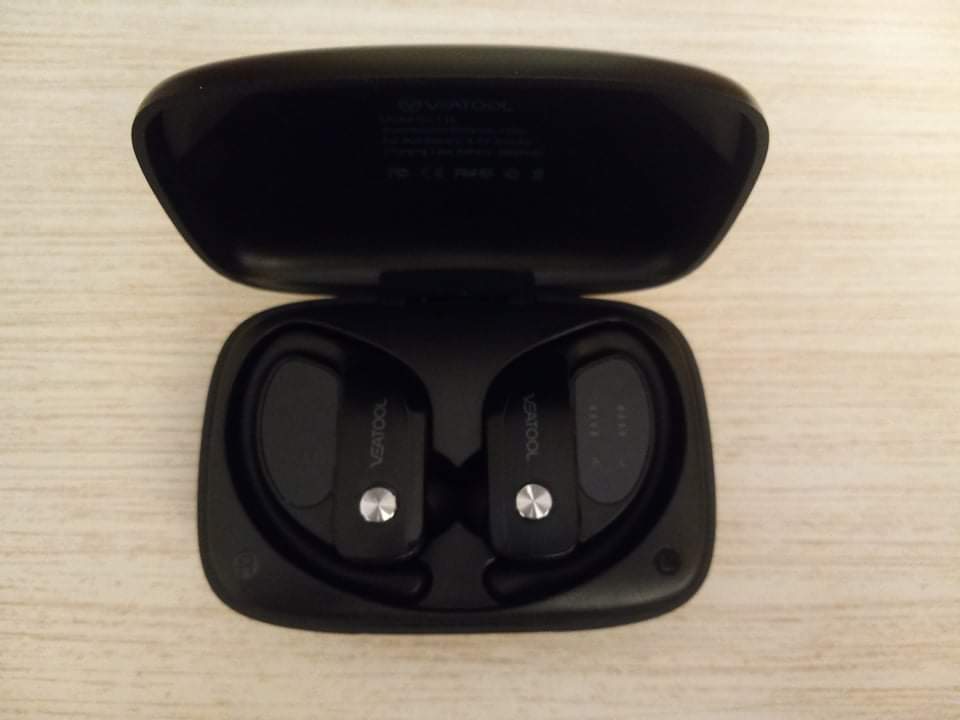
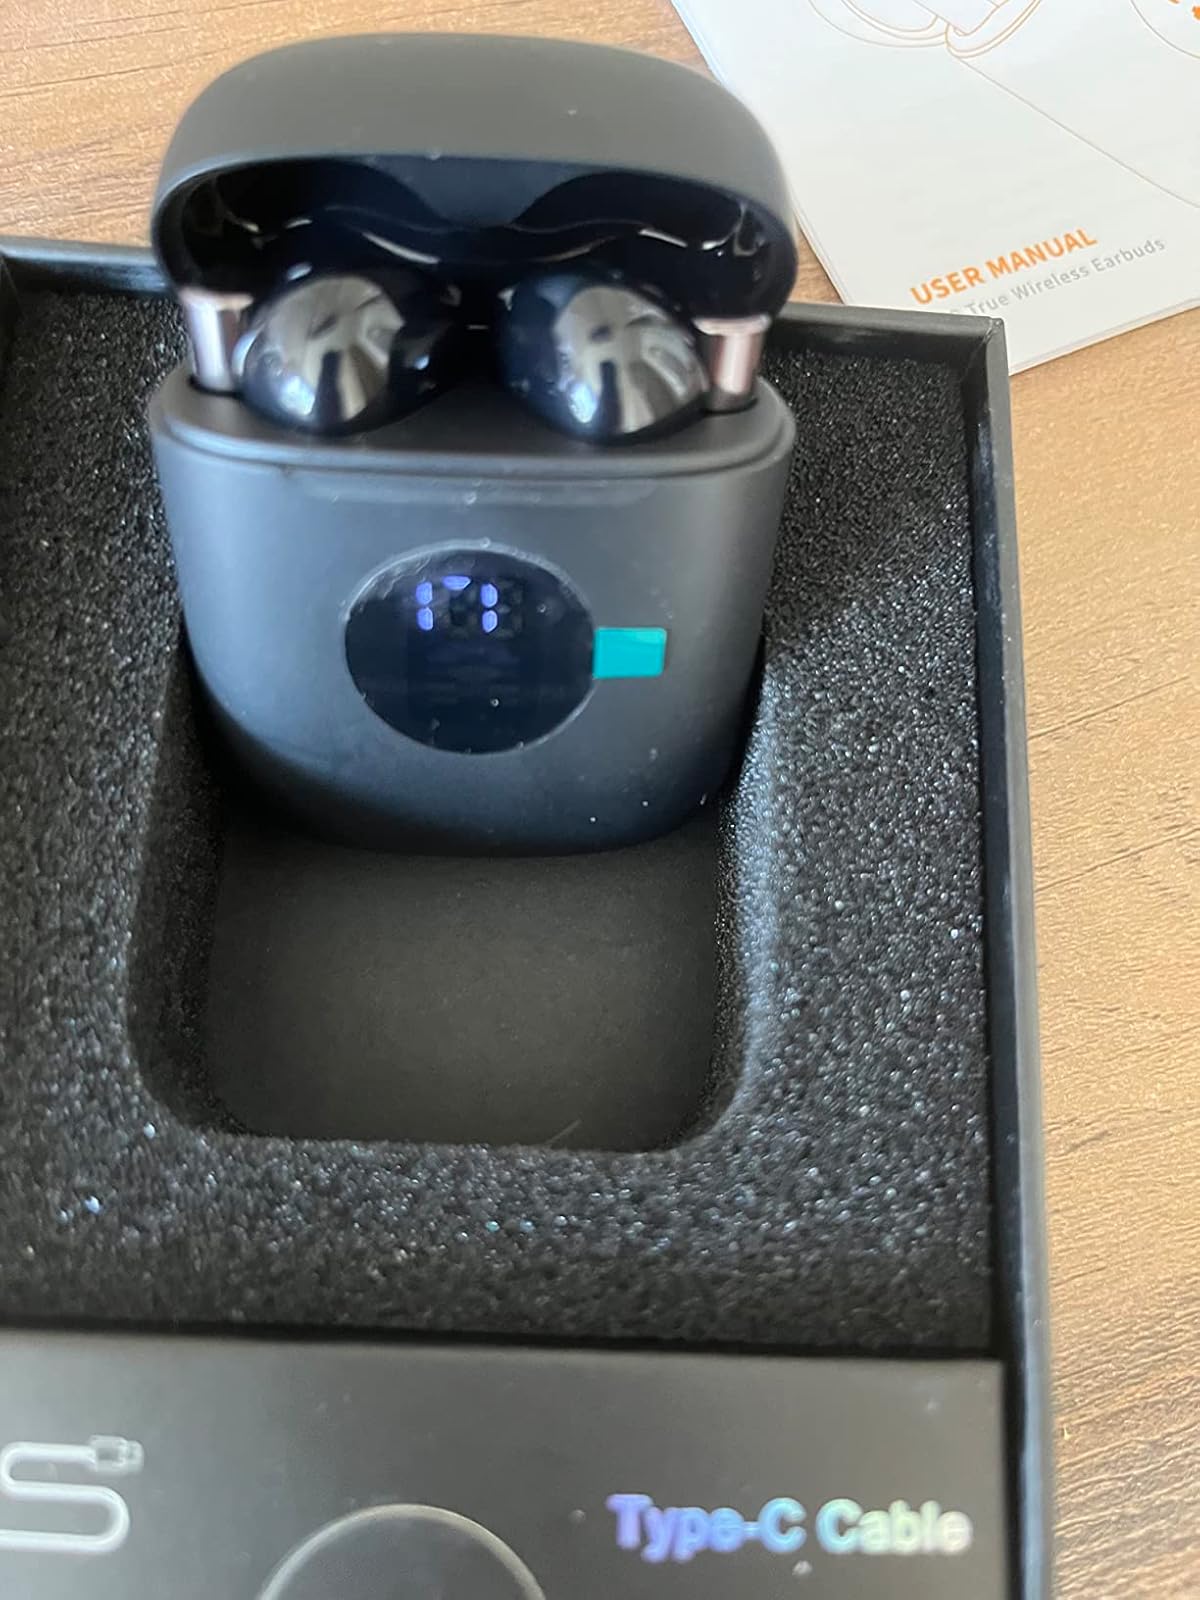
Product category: earbuds
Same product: no